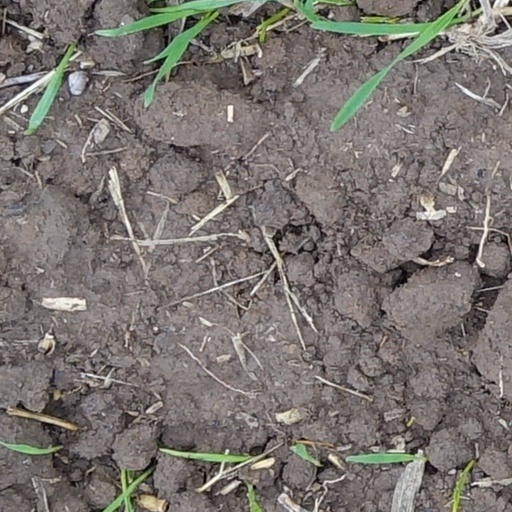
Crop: wheat